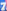
Number: 7